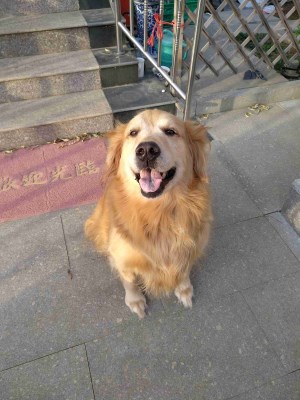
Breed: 5355-n000126-golden_retriever